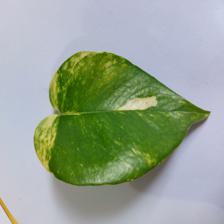
Label: Healthy